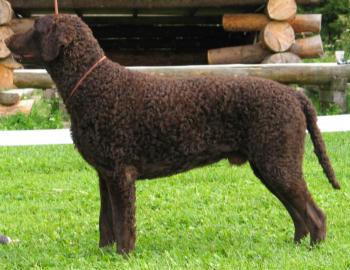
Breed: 202-n000028-curly_coated_retriever